Chirodini Tumi Je Amar 2

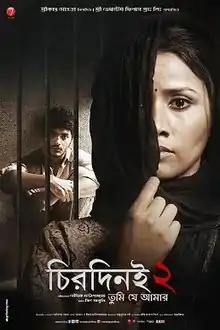

Chirodini Tumi Je Amar 2 is a 2014 Indian Bengali-language romantic drama film directed by Soumik Chatterjee. It is a remake of the 2012 Tamil film "Vazhakku Enn 18/9" directed by Balaji Sakthivel and serves as a spiritual sequel to "Chirodini Tumi Je Amar" which was a remake of another Tamil movie "Kaadhal". The film stars Arjun Chakrabarty and Urmila Mahanta. It portrays a romantic relationship between two lovers. The soundtrack to the film became very popular upon its release.